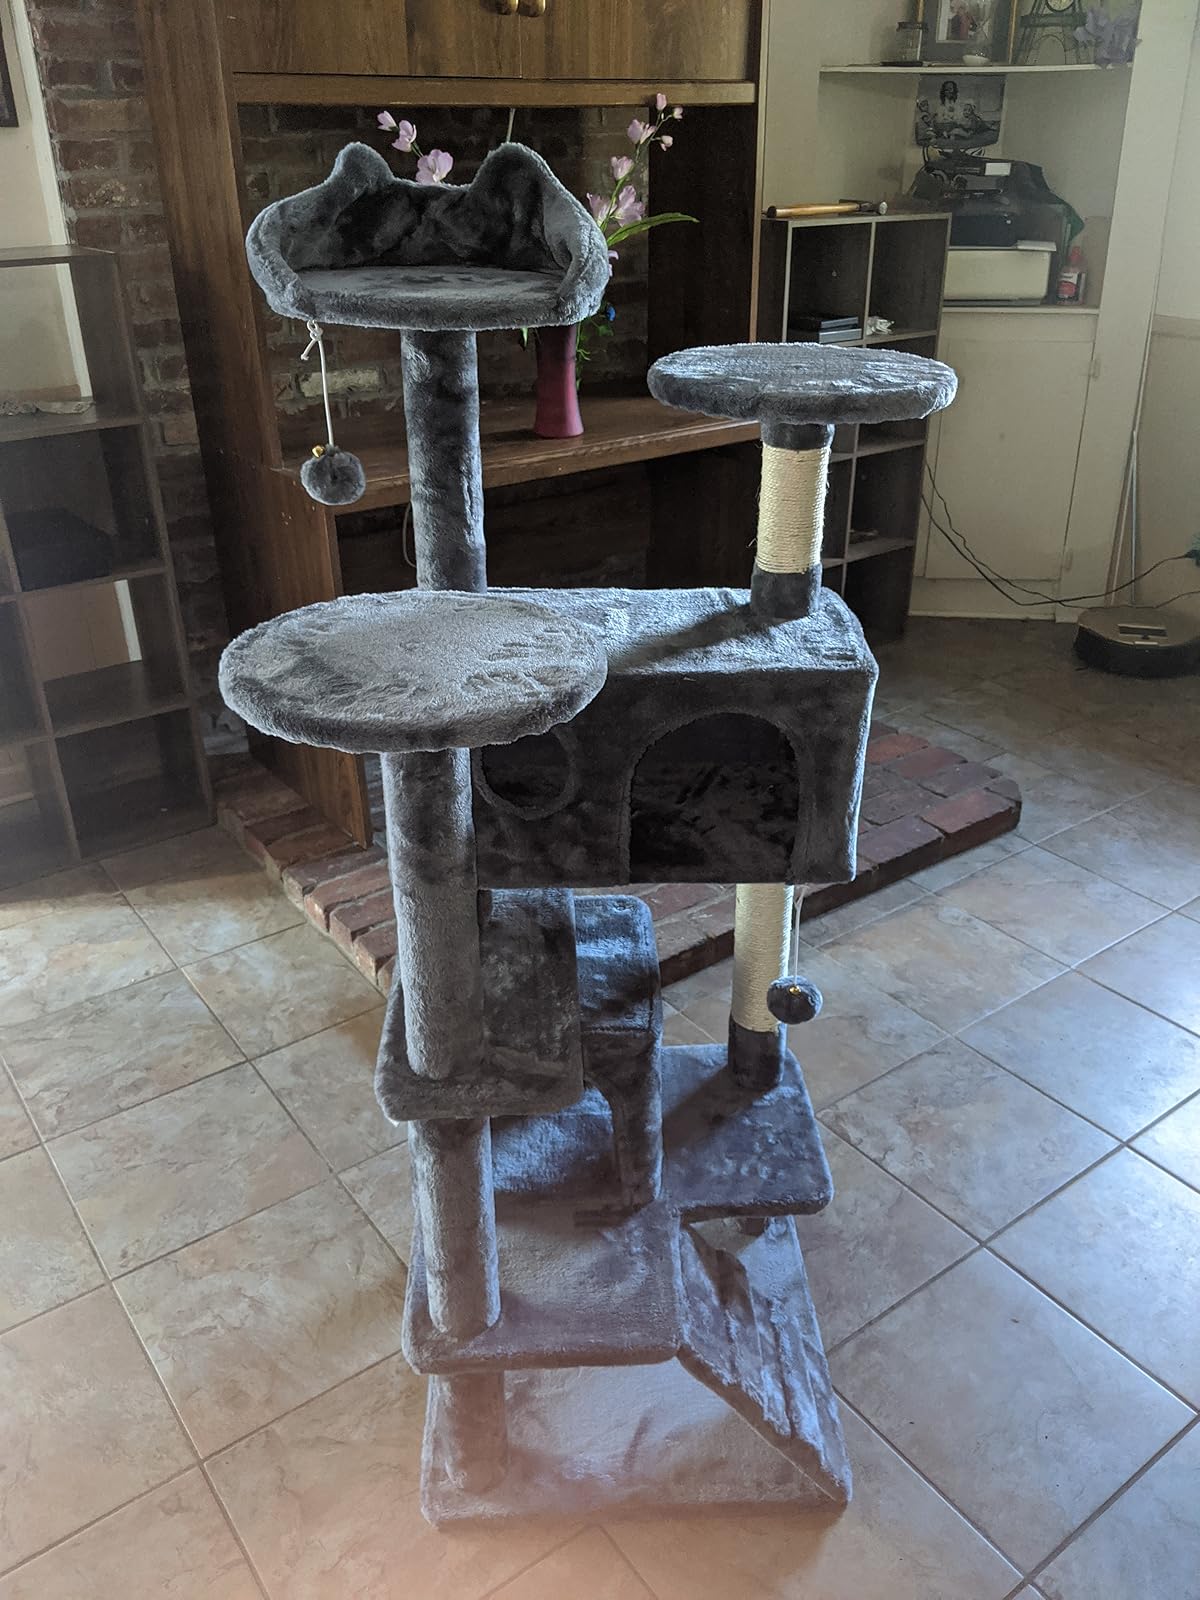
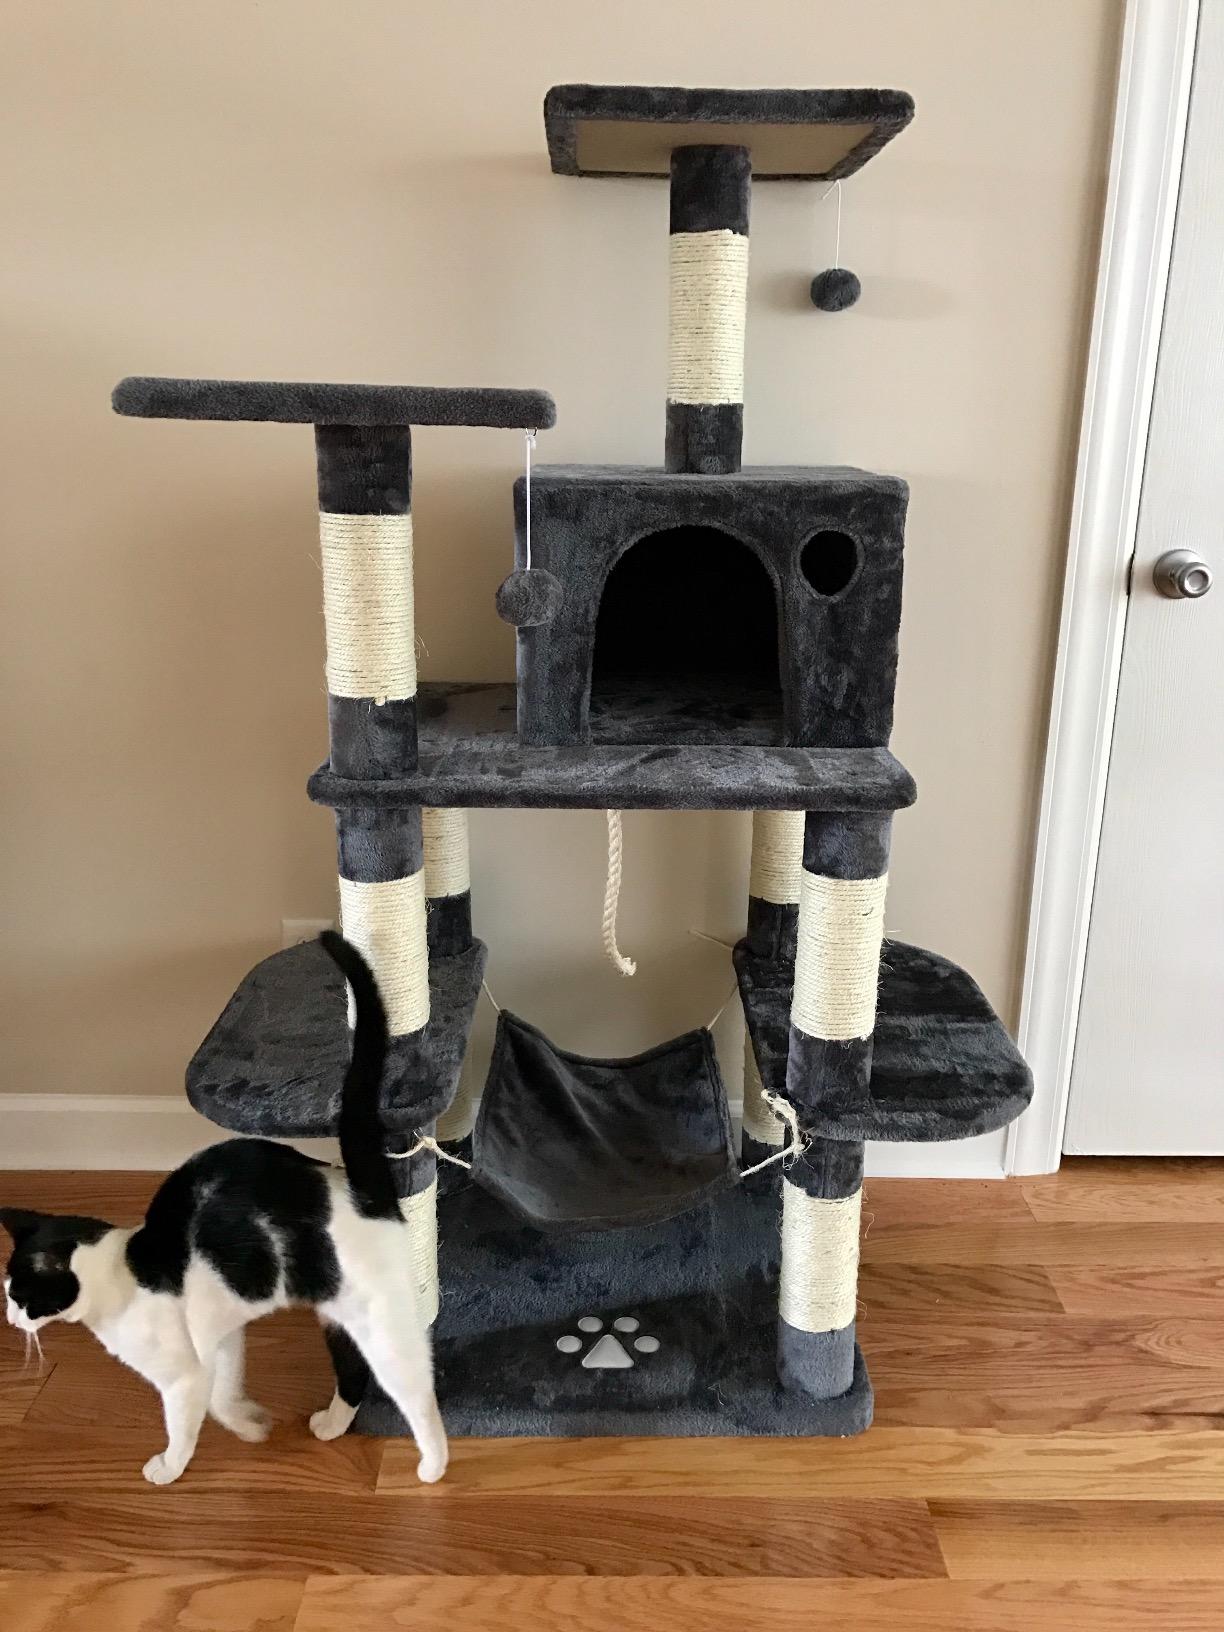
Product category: items_cat tree
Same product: no